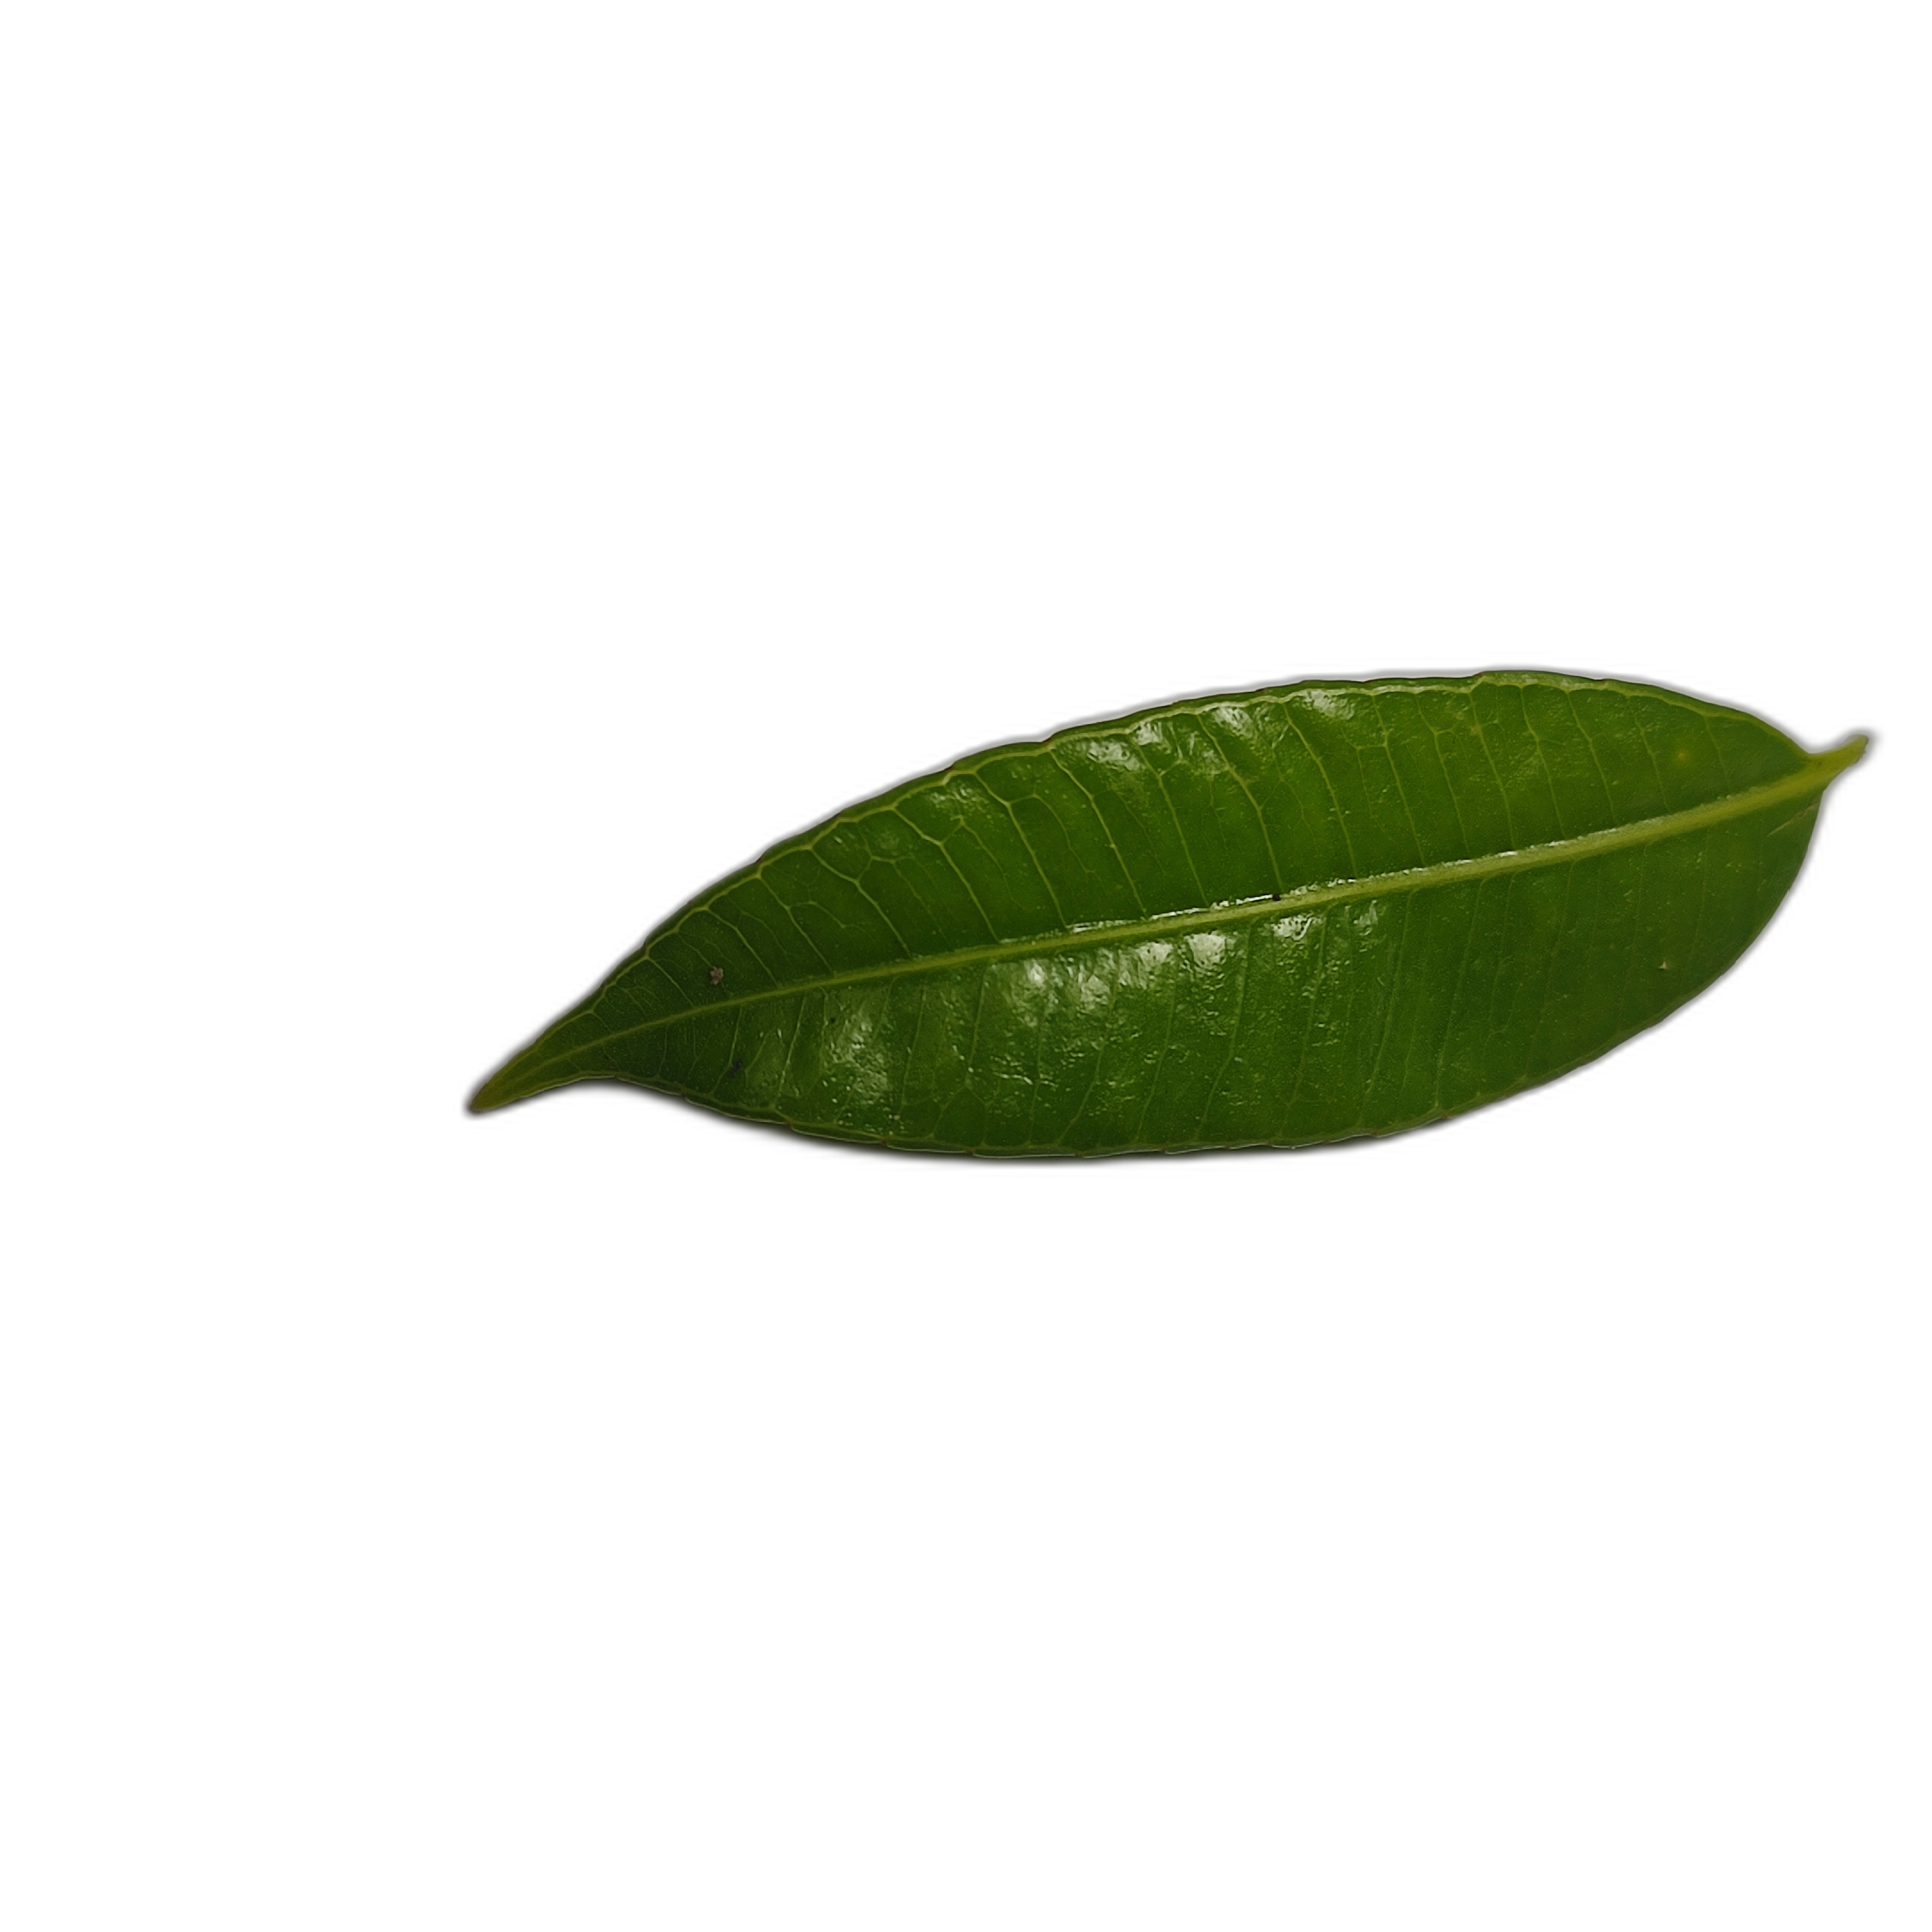
Label: healthy